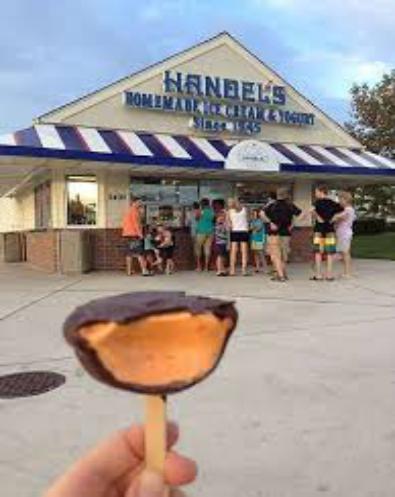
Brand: Handel's Homemade Ice Cream & Yogurt
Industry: Food